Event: Nepal Earthquake
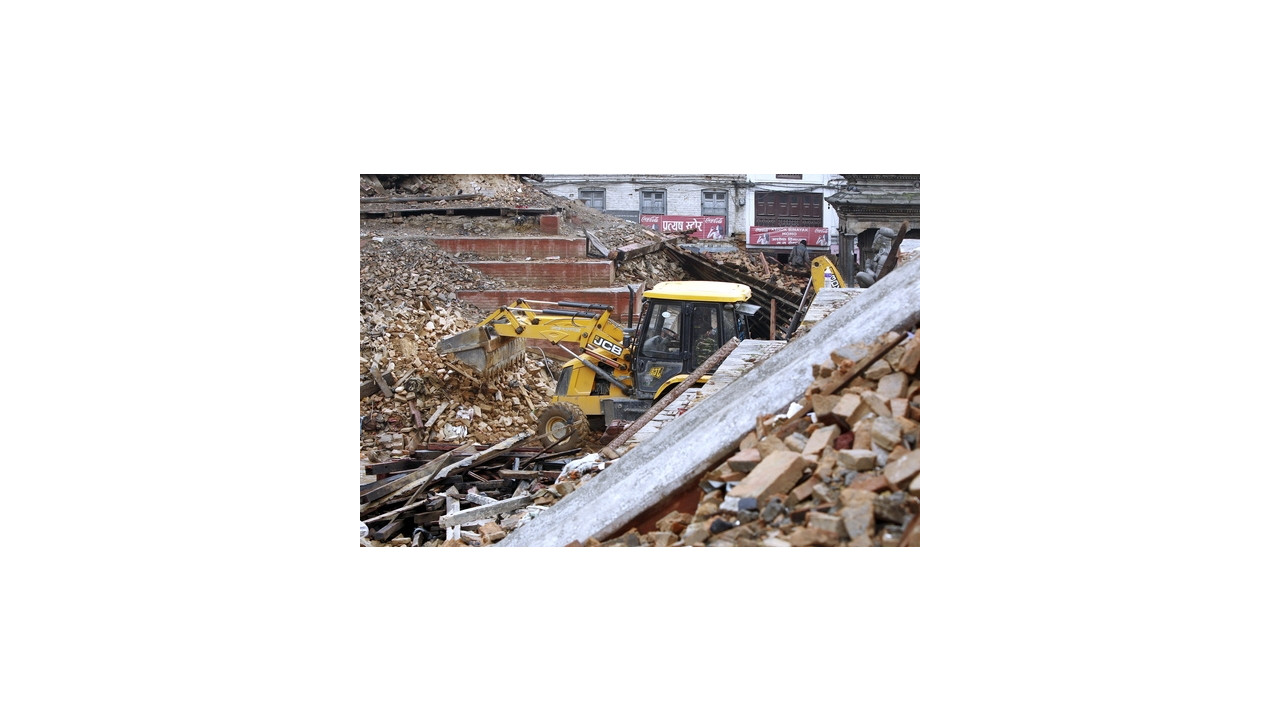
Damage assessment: damage